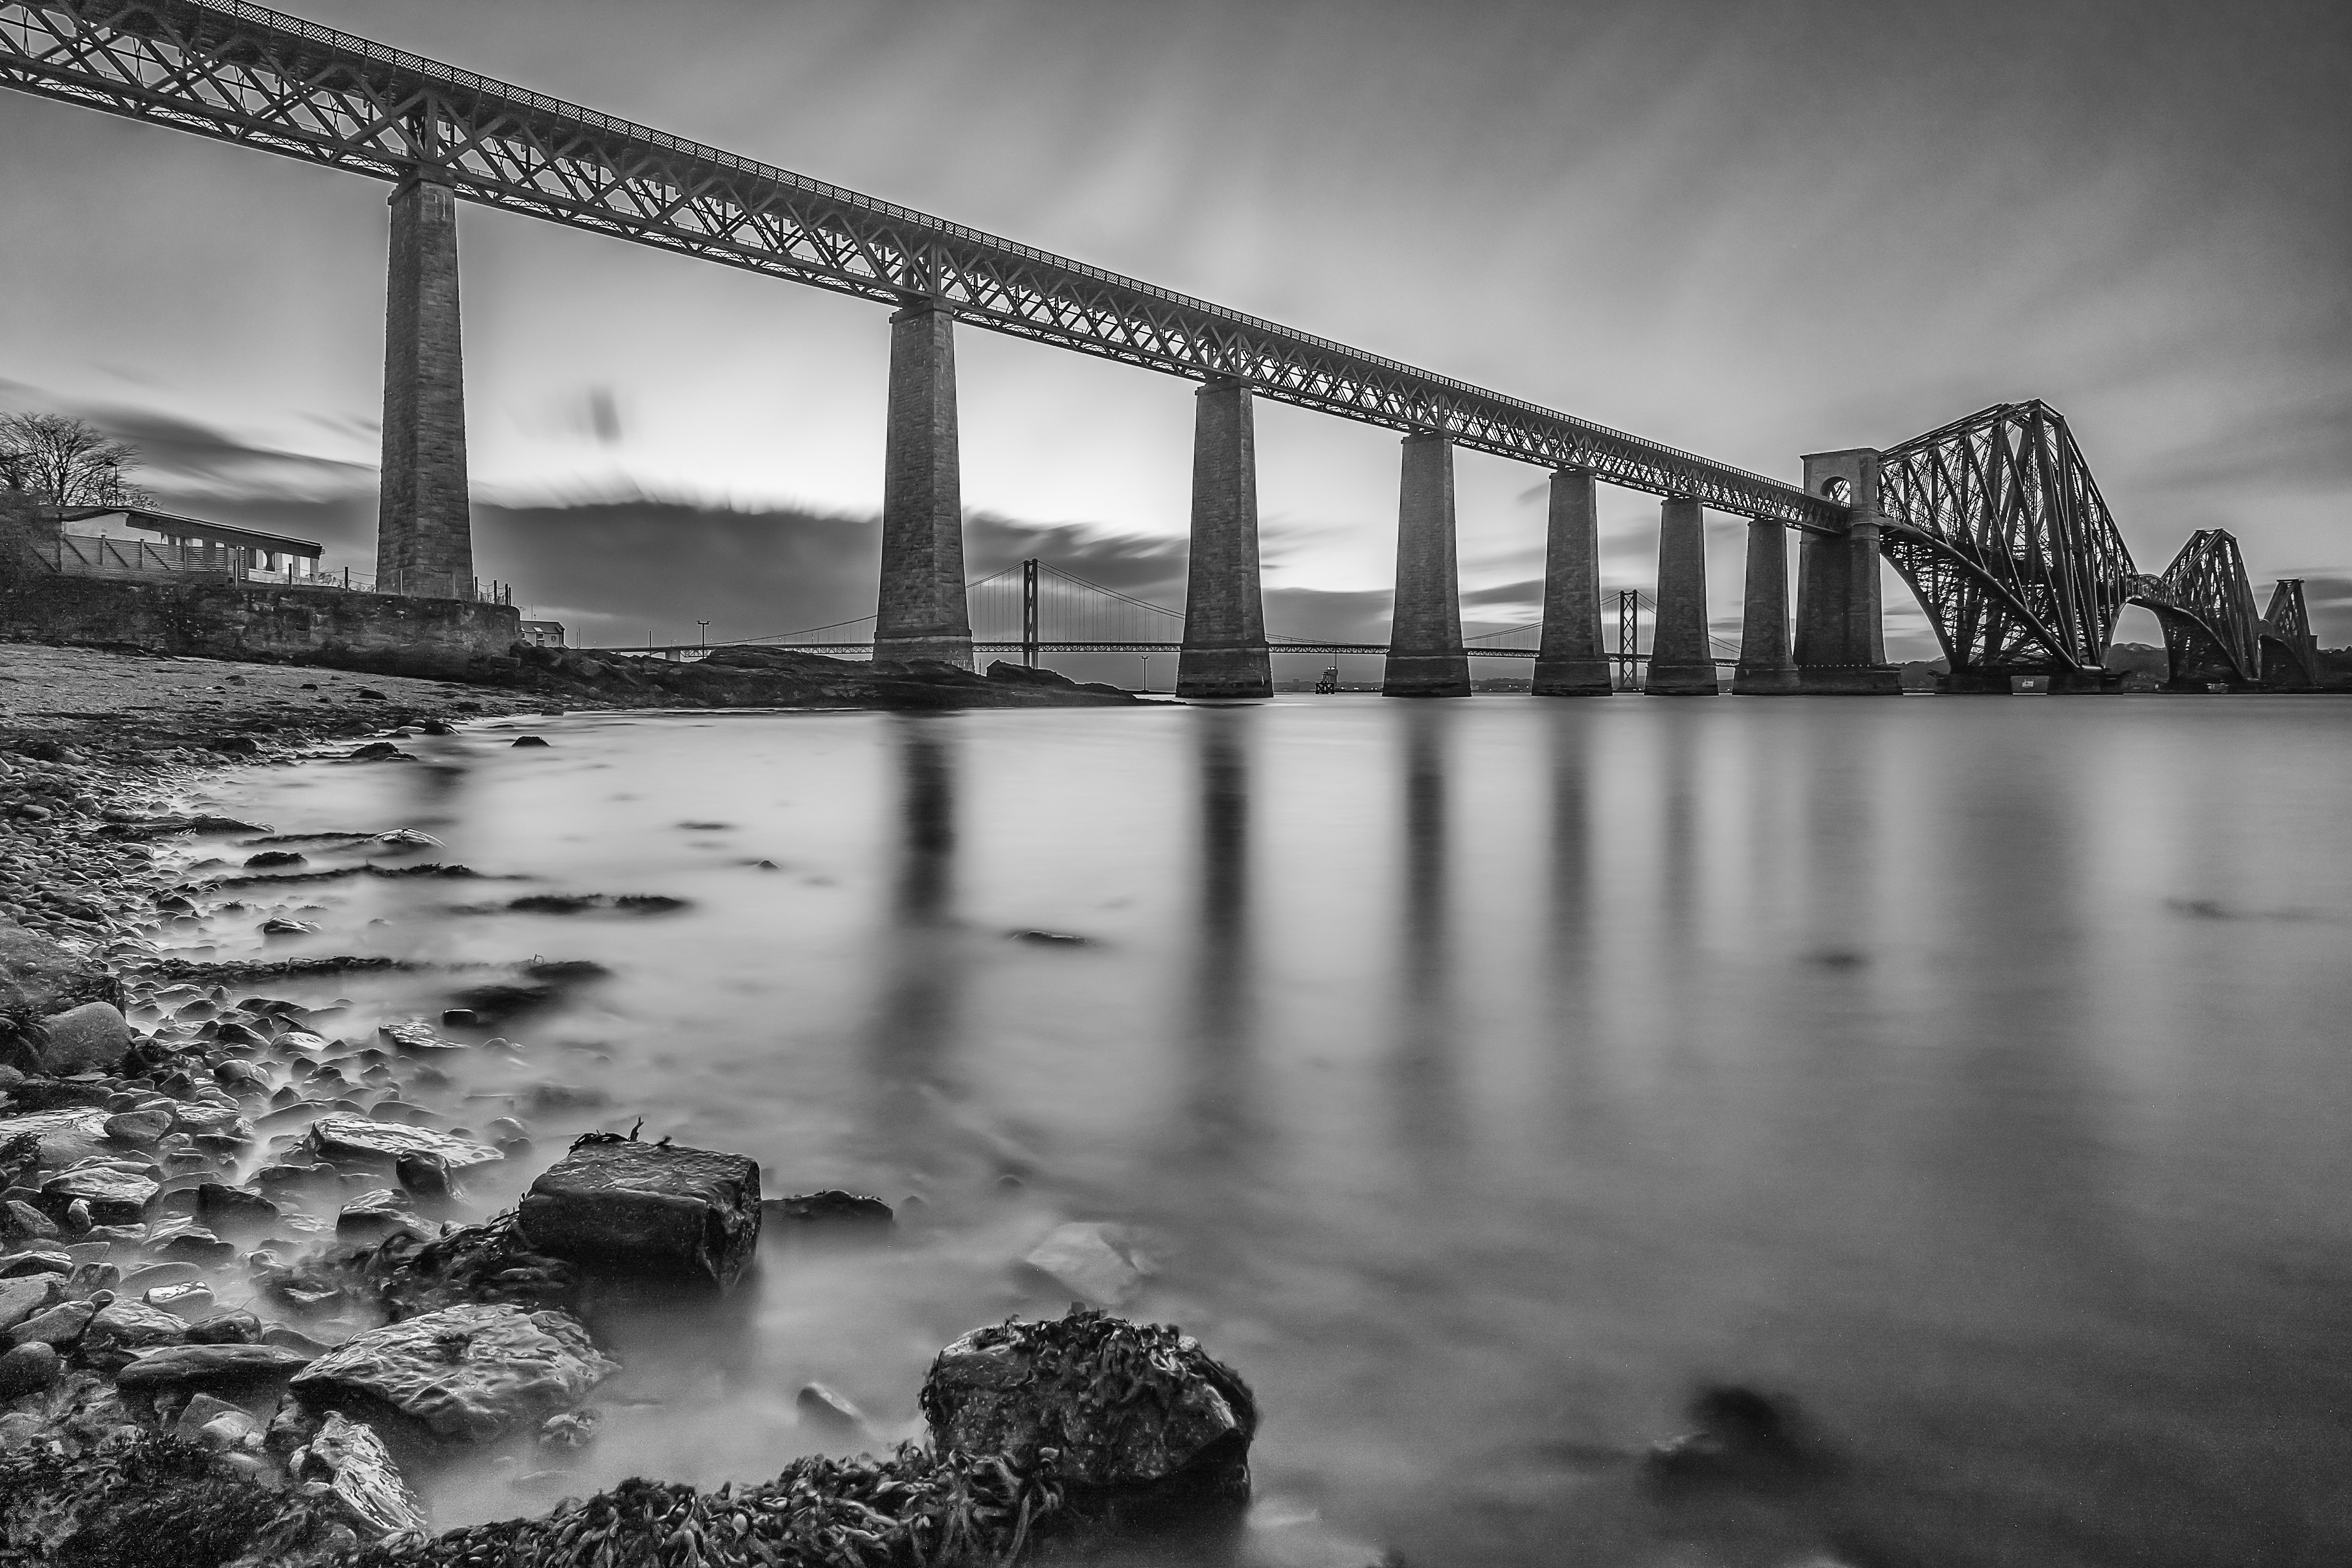
water, black and white, white, bridge, photography, morning, river, reflection, darkness, black, monochrome, rocks, uk, blackandwhite, mono, longexposure, scotland, edinburgh, firthofforth, forthbridges, monochrome photography, atmospheric phenomenon